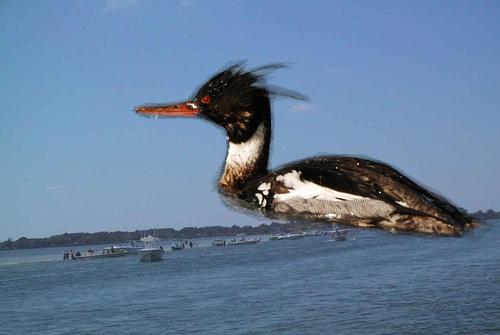
Bird species: Red_breasted_Merganser
Bird type: waterbird
Background: water